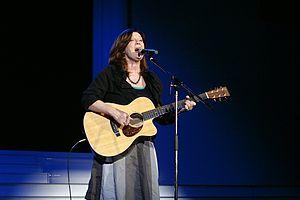
Lenny Kuhr est une chanteuse néerlandaise.